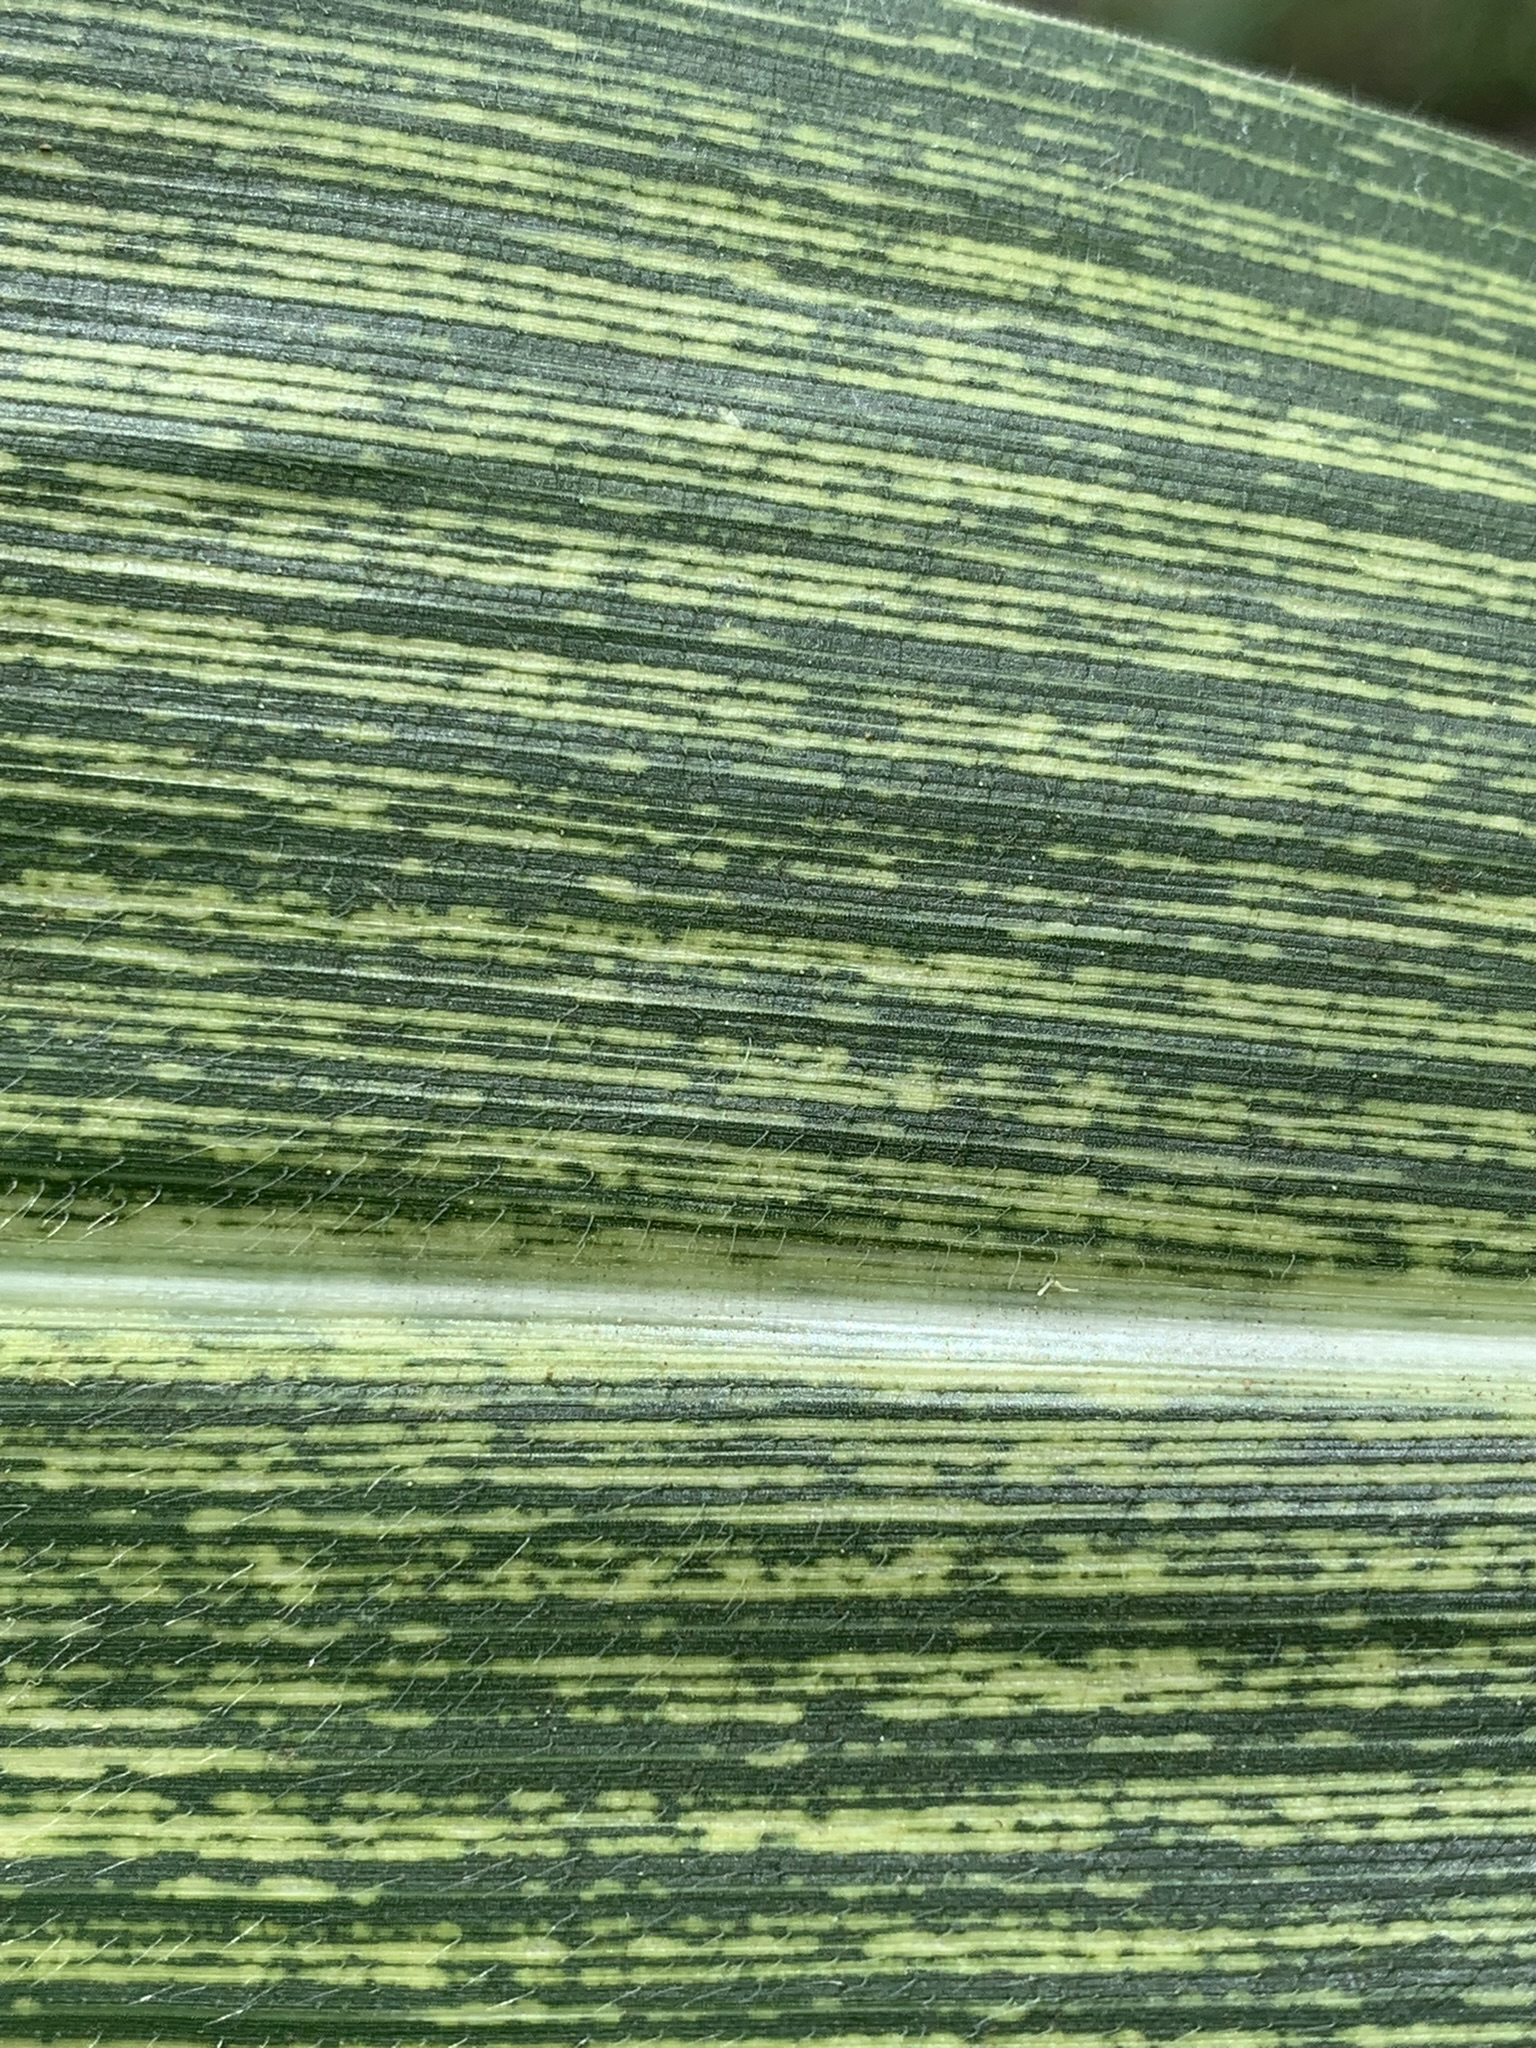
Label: MSV